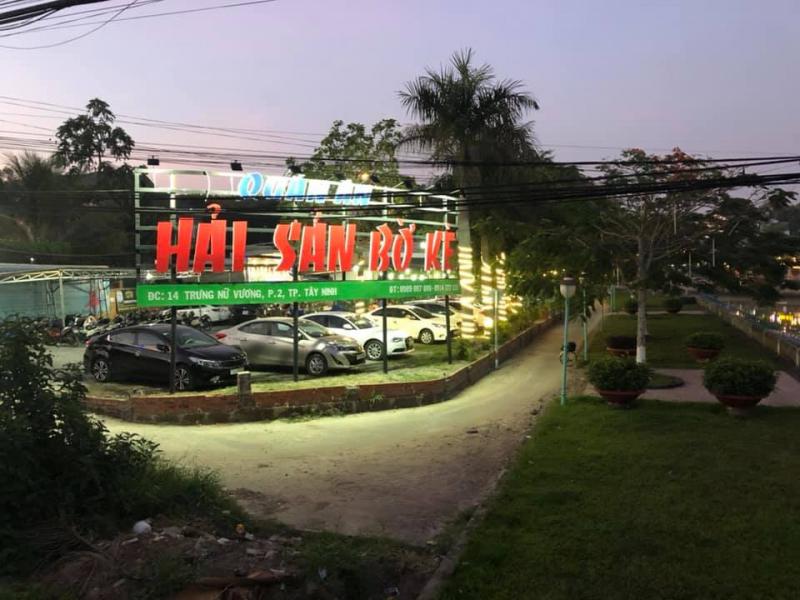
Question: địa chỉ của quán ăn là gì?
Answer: quán ăn có địa chỉ là 14 trưng nữ vương, phường 2, thành phố tây ninh